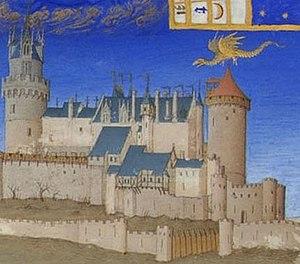
Les Très Riches Heures du duc de Berry, mois de mars, détail, Le dragon volant Mélusine est representé avec le château de Lusignan
Mélusine est un personnage féminin légendaire anguipède du Poitou, d'Alsace, de Lorraine, de Champagne, du Luxembourg et d'Allemagne souvent vue comme fée, et issue des contes populaires et chevaleresques du Moyen Âge. Très ancienne, elle est pour les mythologues la « mater lucina » romaine qui présidait aux naissances, ou une divinité celte, protectrice de la Font-de-Sé. Il pourrait également s’agir de la Lyké des Grecs, de la Mélugina des Ligures ou de la Milouziena des Scythes, dont le peuple serait issu d’Héraclès et d’Échidna, elle-même a une queue de serpent et des ailes de chauve-souris. Les Scythes dits « Taïfales » auraient en effet pris pied avec l’armée romaine dans le Poitou où ils auraient fondé la ville de Tiffauges. Pour les Gaulois, elle serait plutôt une sorte de Parque du nom de Mélicine, d’où le thème de la destinée, très présent dans le mythe de Mélusine.
Le château de Lusignan est probablement l'un des plus grands châteaux forts construits en France.